Lino Alarco Brediñana

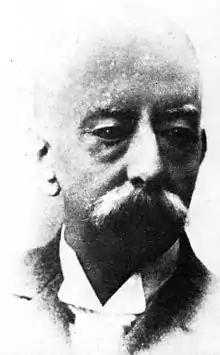
Lino Alarco

José Lino Alarco Brediñana (Lima, 23 September 1835 - Lima, 13 June 1903) was a Peruvian physician and politician. He was elected as the first vice president of Peru in 1903, under the ticket of President Manuel Candamo, but he died before taking office.